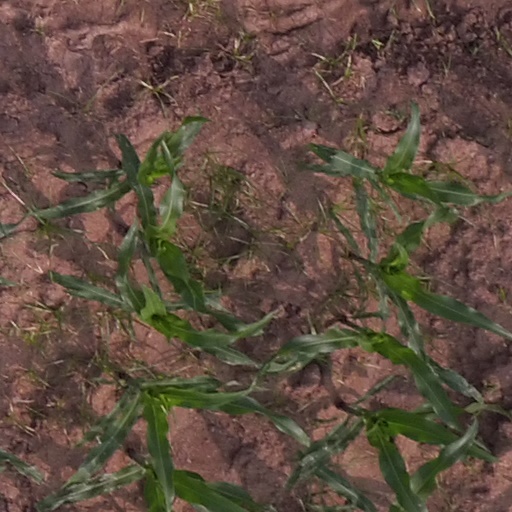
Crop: maize; corn